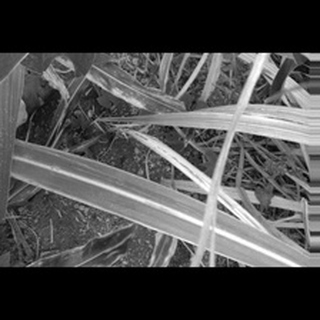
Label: sugarcane_red_rot